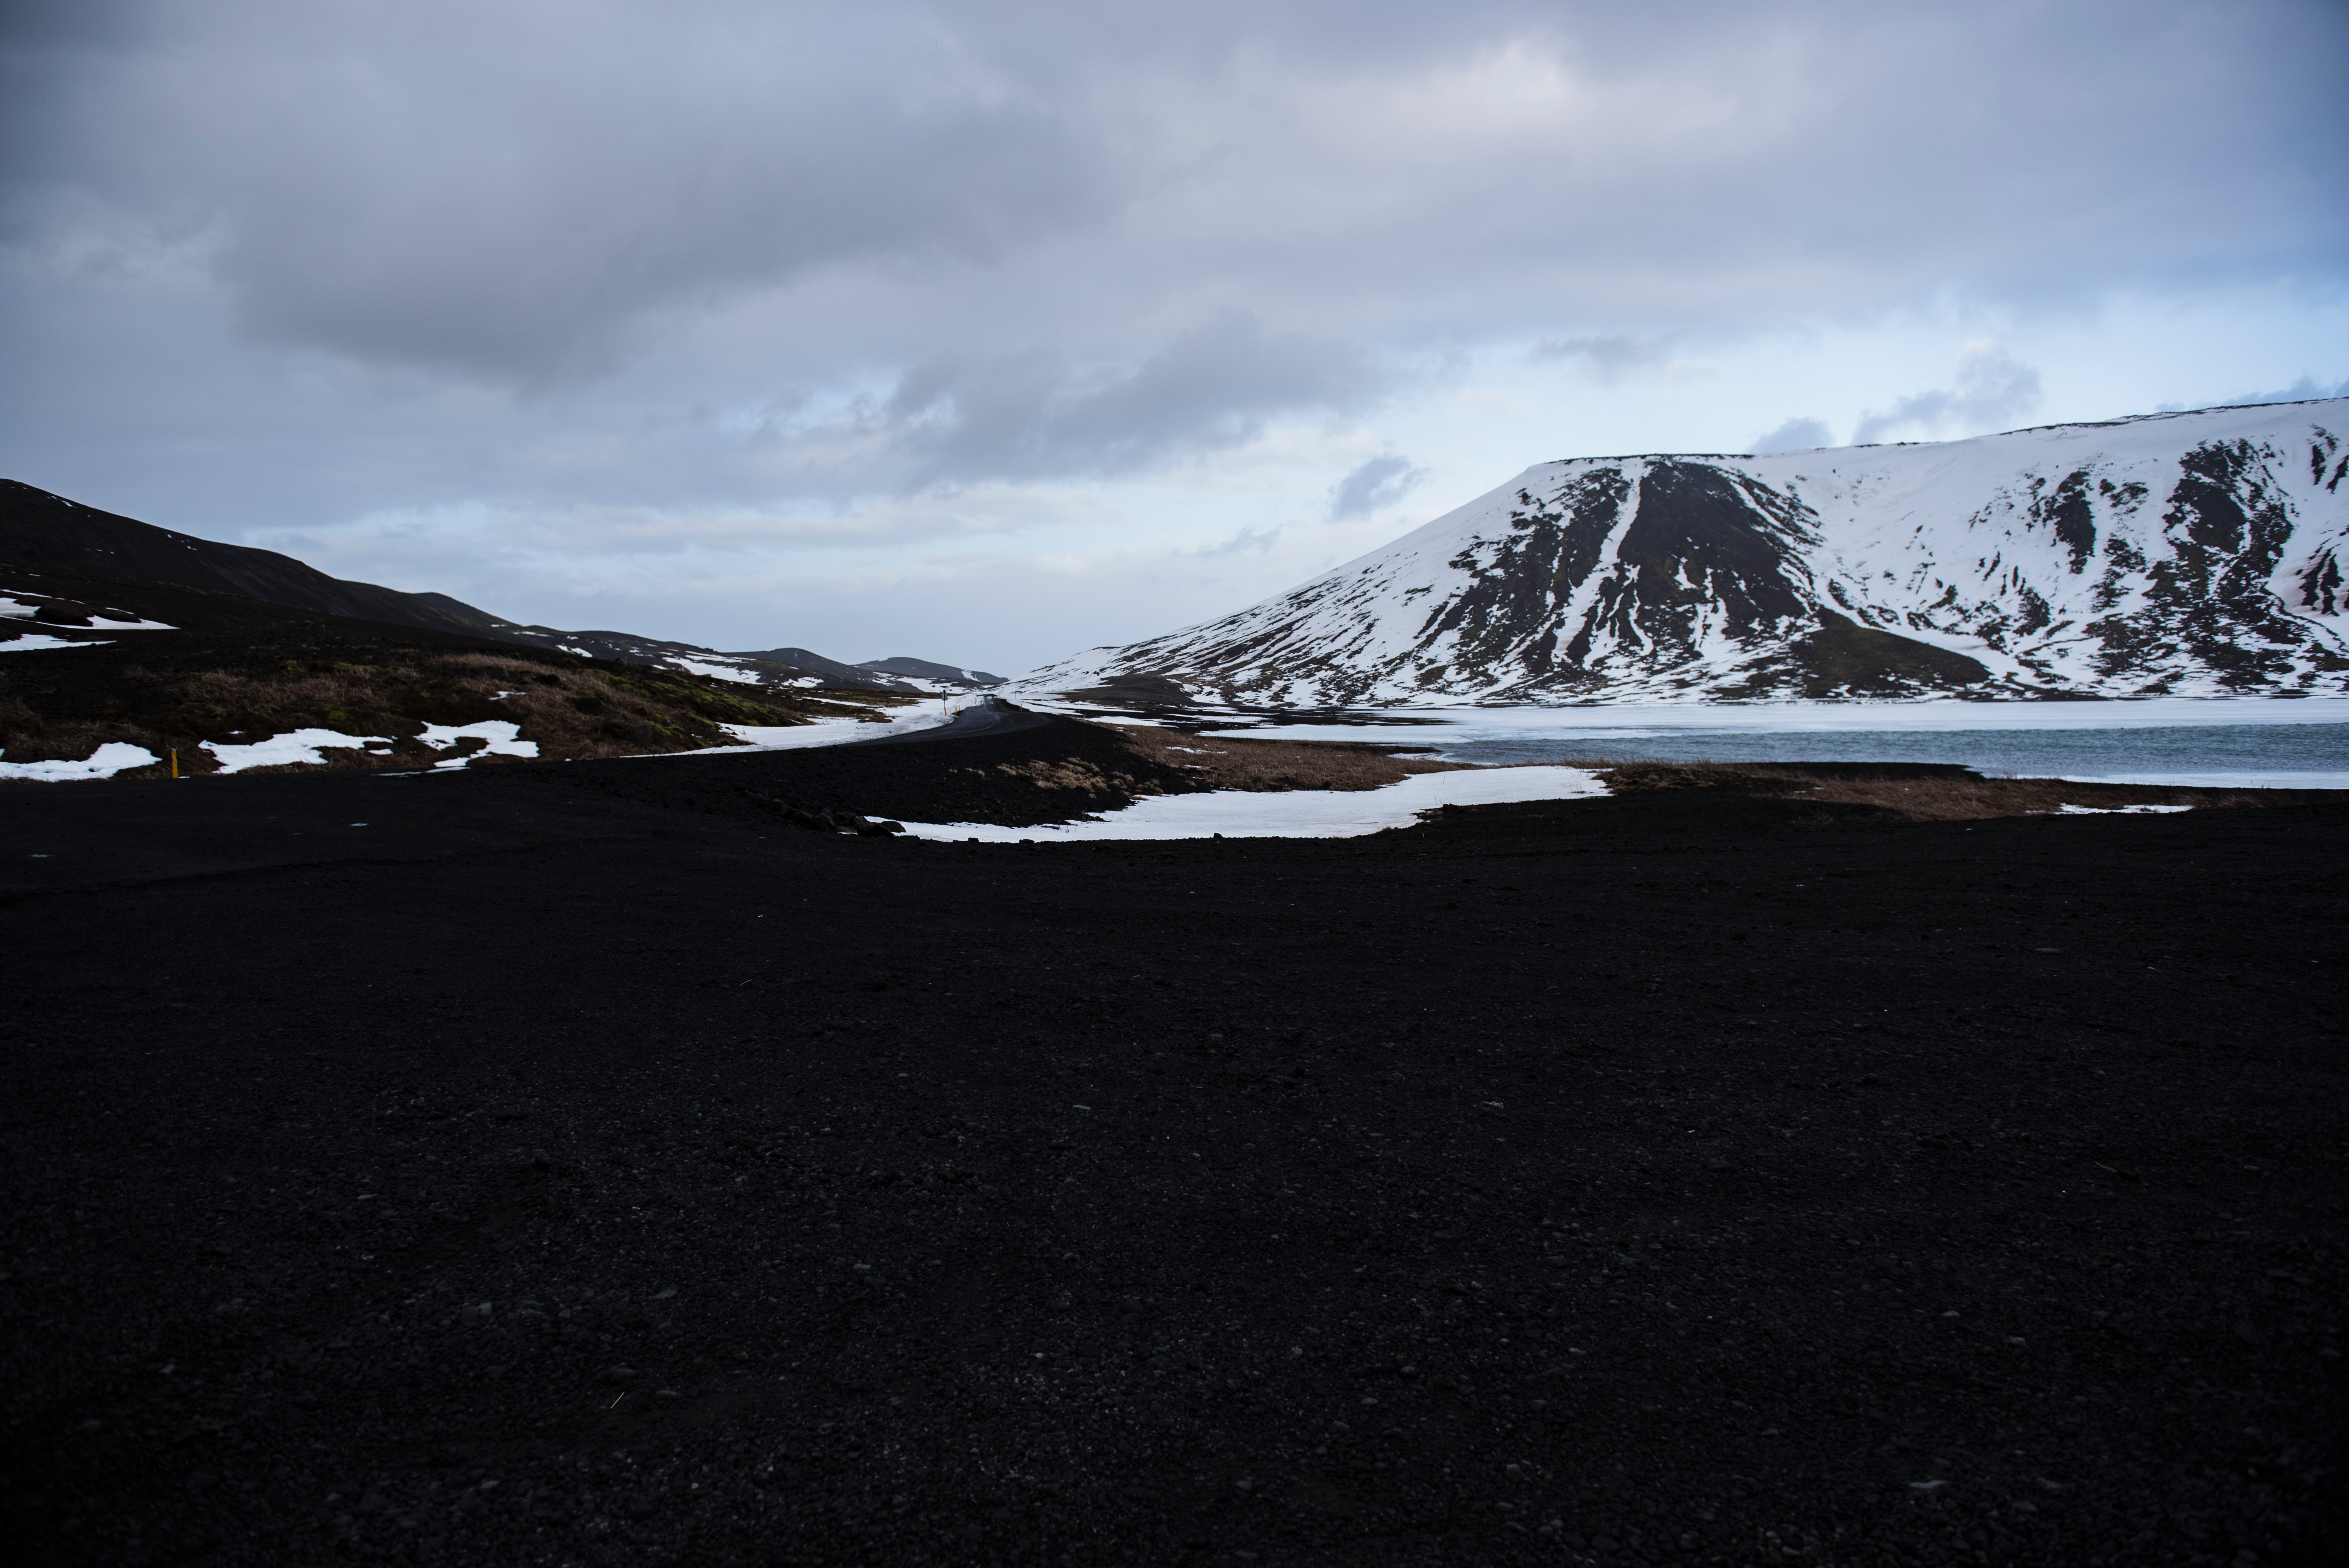
landscape, sea, mountain, snow, winter, cloud, hill, lake, mountain range, ice, reflection, weather, arctic, loch, landform, geographical feature, mountainous landforms, glacial landform